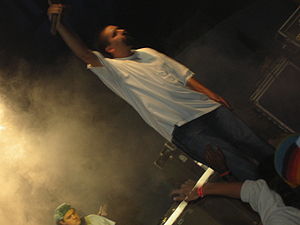
Control Machete
Control Machete var en mexicansk hiphop-gruppe, oprindeligt fra Monterrey.